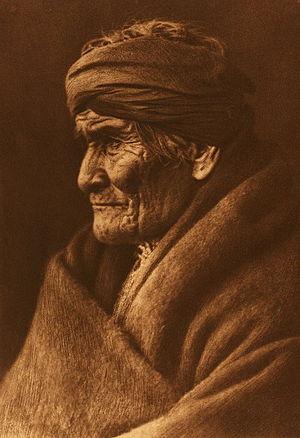
Les Américains, ou le peuple américain, sont les habitants et les citoyens des États-Unis. Le pays est marqué par une grande diversité ethnique du fait qu'il se soit principalement et majoritairement construit sur l'immigration. Par conséquent, les Américains forment une nation au sens civique du terme, et non pas au sens ethnique. Au XXIᵉ siècle, à l'exception des Amérindiens, la majorité des Américains ou leurs ancêtres ont immigré durant les cinq siècles précédents.
L'Indien d'Amérique du Nord est une collection de photographies réalisée par Edward Sheriff Curtis entre 1907 et 1930.
Geronimo est né le 16 juin 1829 dans la tribu apache Bedonkohe près du Turkey Creek, affluent de la rivière Gila, et mort le 17 février 1909 à Fort Sill. Appelé Go Khla Yeh à sa naissance, parfois écrit Goyathlay, ou encore surnommé Guu Ji Ya, il est l’un des protagonistes des guerres apaches, le dernier à continuer à se battre contre le Mexique et les États-Unis pour les droits des Amérindiens, avant sa reddition en 1886.